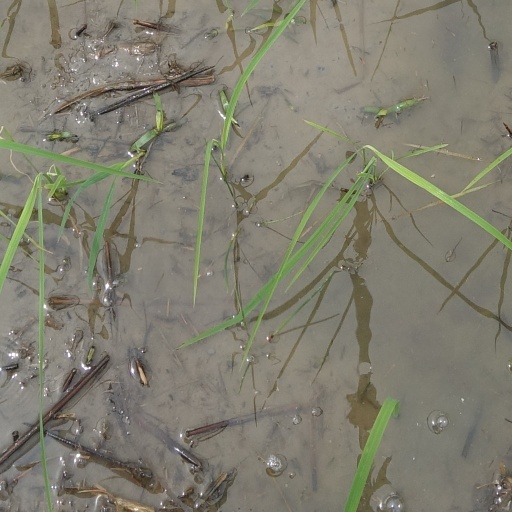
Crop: rice